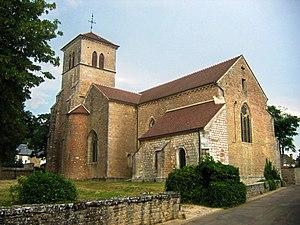
Gevrey-Chambertin est une commune française viticole, située à 15 km au sud de Dijon dans le département de la Côte-d'Or et fait partie de la région Bourgogne-Franche-Comté.